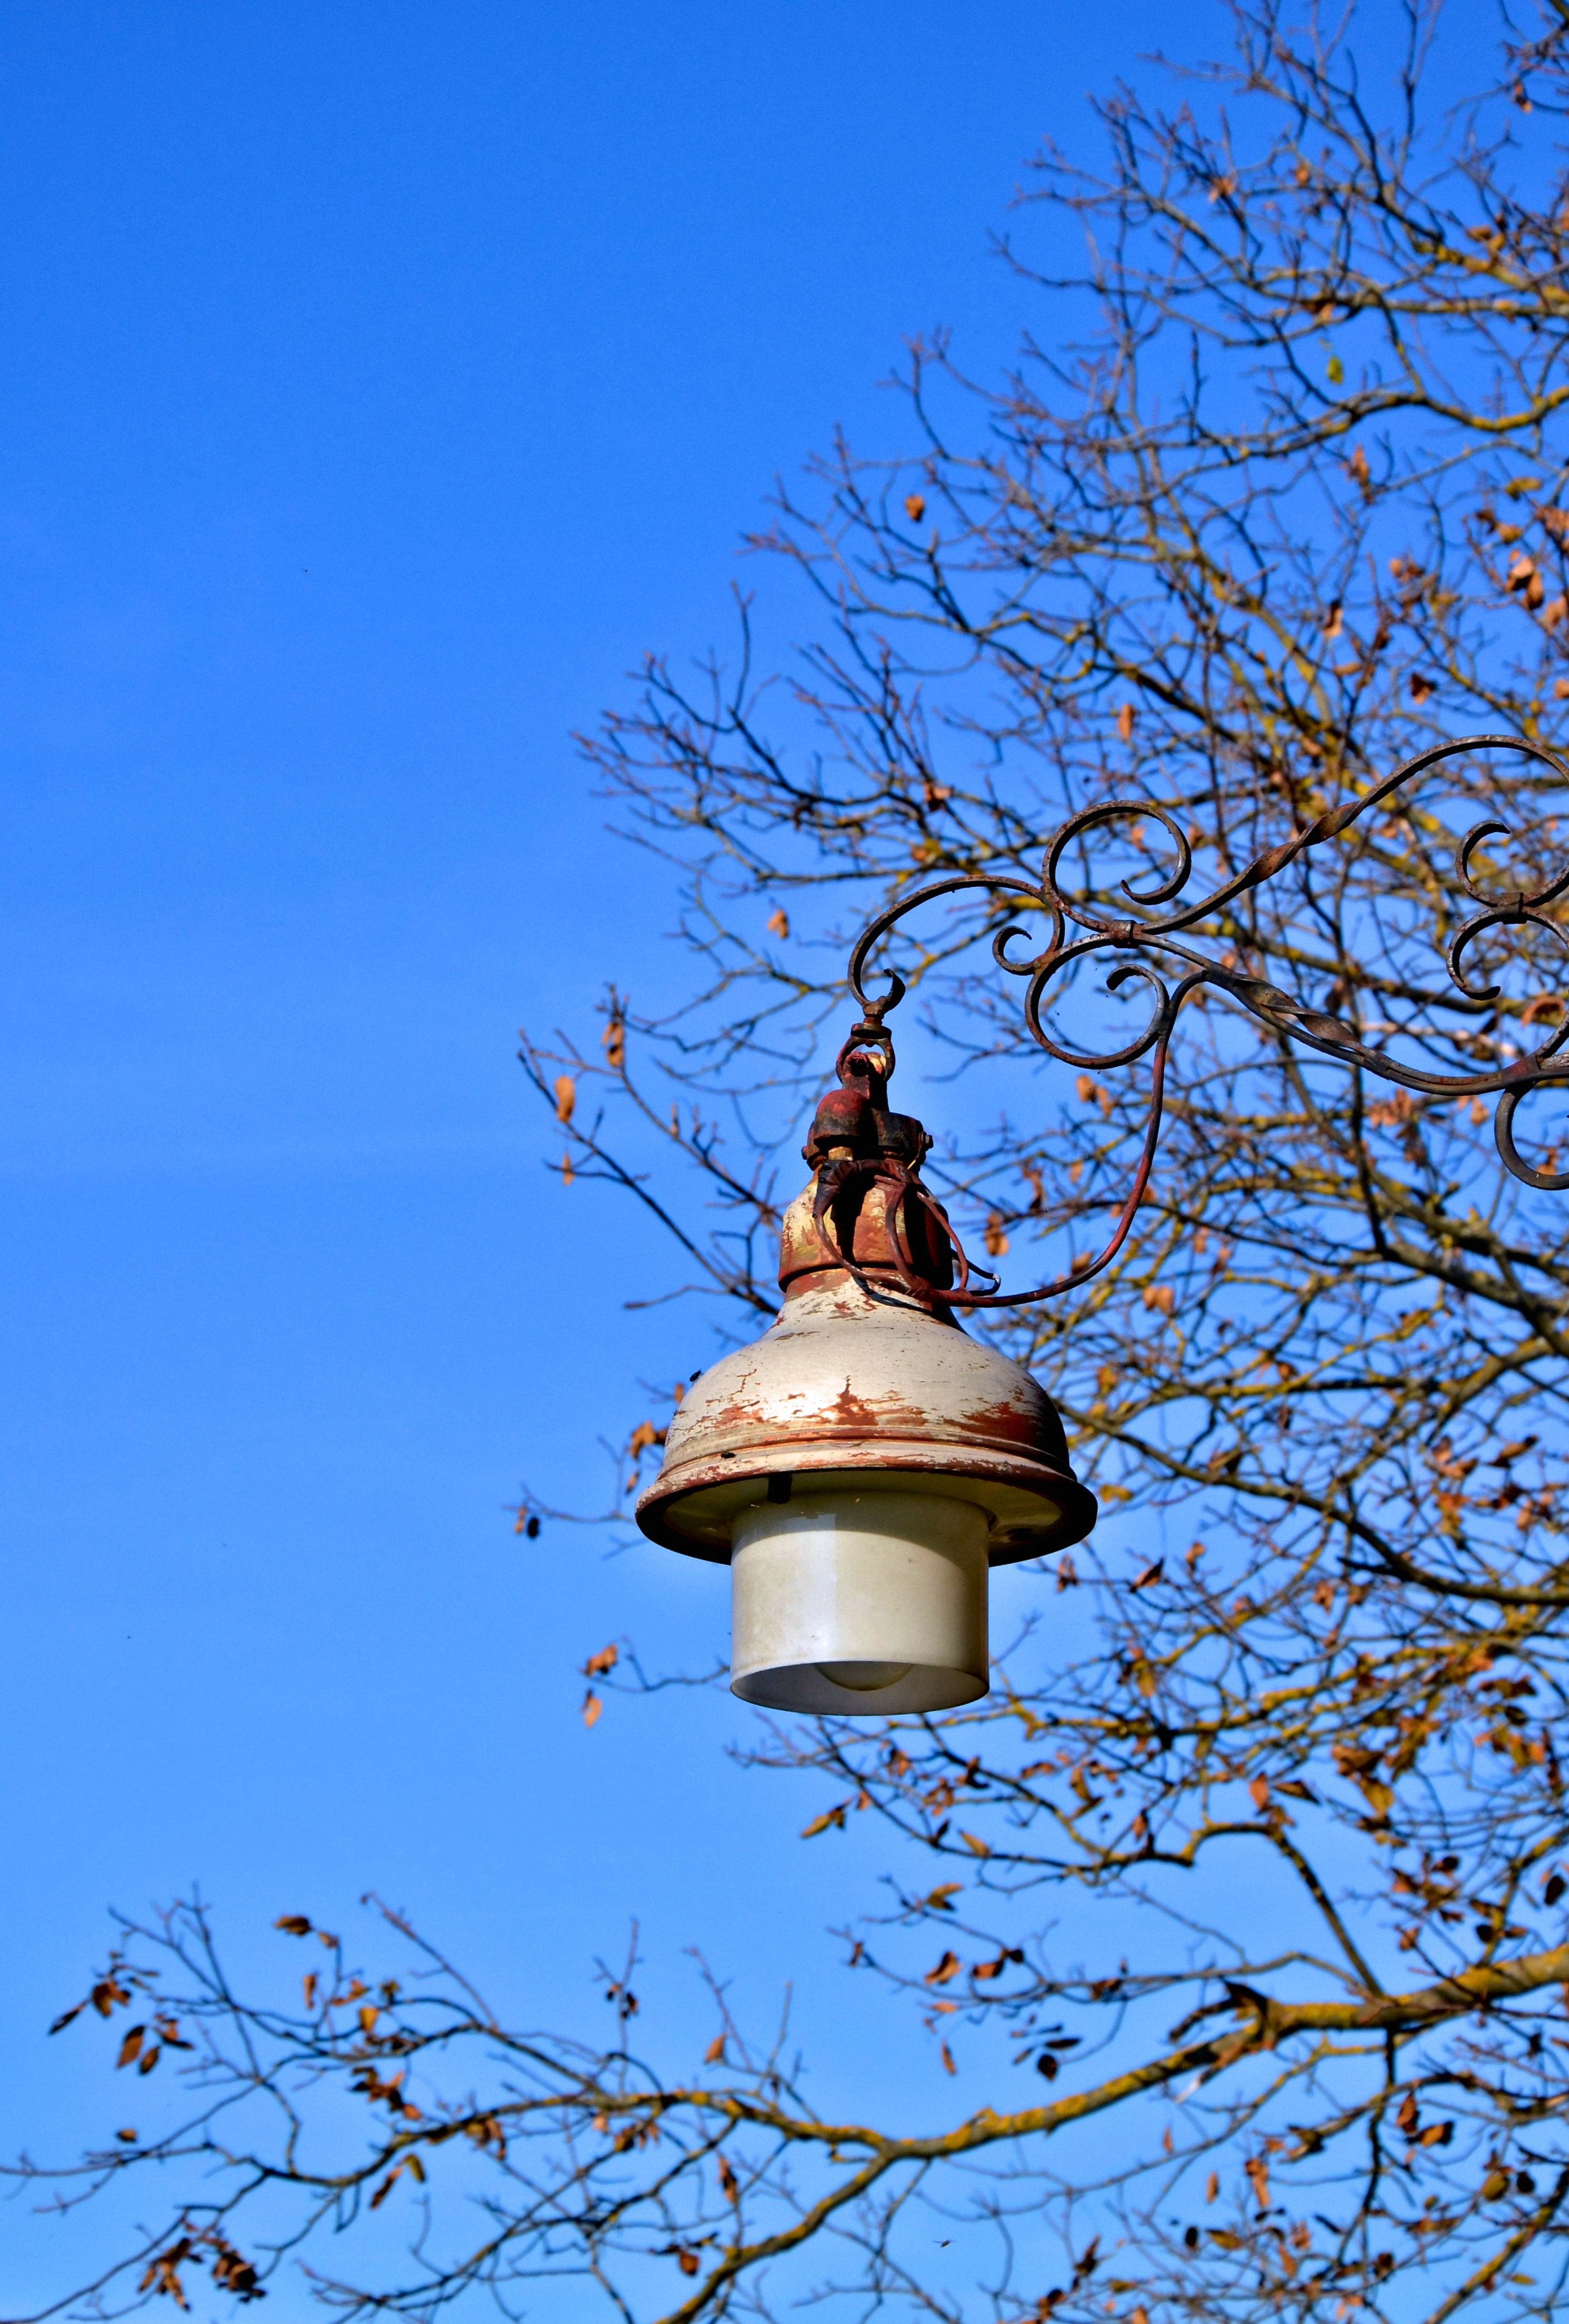
tree, water, branch, snow, winter, plant, sky, morning, leaf, flower, old, statue, spring, reflection, autumn, weather, blue, lamp, lighting, season, branches, mood, tree in the fall, woody plant